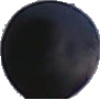
Label: Grape Blue 1